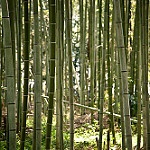
Scene: Outdoor